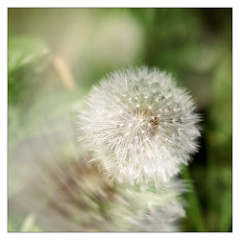
Flower: dandelion